Burt Rutan

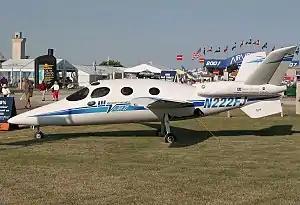
Williams V-Jet II at EAA AirVenture Oshkosh in 2007

On March 3, 2005, the Virgin Atlantic GlobalFlyer, an aircraft similar to the Voyager design but built by Scaled using stiffer materials and a single jet engine, completed the first solo non-stop, non-refueled flight around the world with adventurer Steve Fossett as pilot. Reducing weight was critical to the design, and Rutan is quoted as facetiously telling his staff that when they finish building a part, they must throw it up in the air for a weight test, and "If it comes down, it's too heavy". Between February 7, 2006 and February 11, 2006, Fossett and the GlobalFlyer set a record for the longest flight in history: , the third absolute world record set with this aircraft before being flown to the NASM Steven F. Udvar-Hazy Center. The Global Flyer is the sixth aerospace vehicle designed by Rutan in the NASM collection.